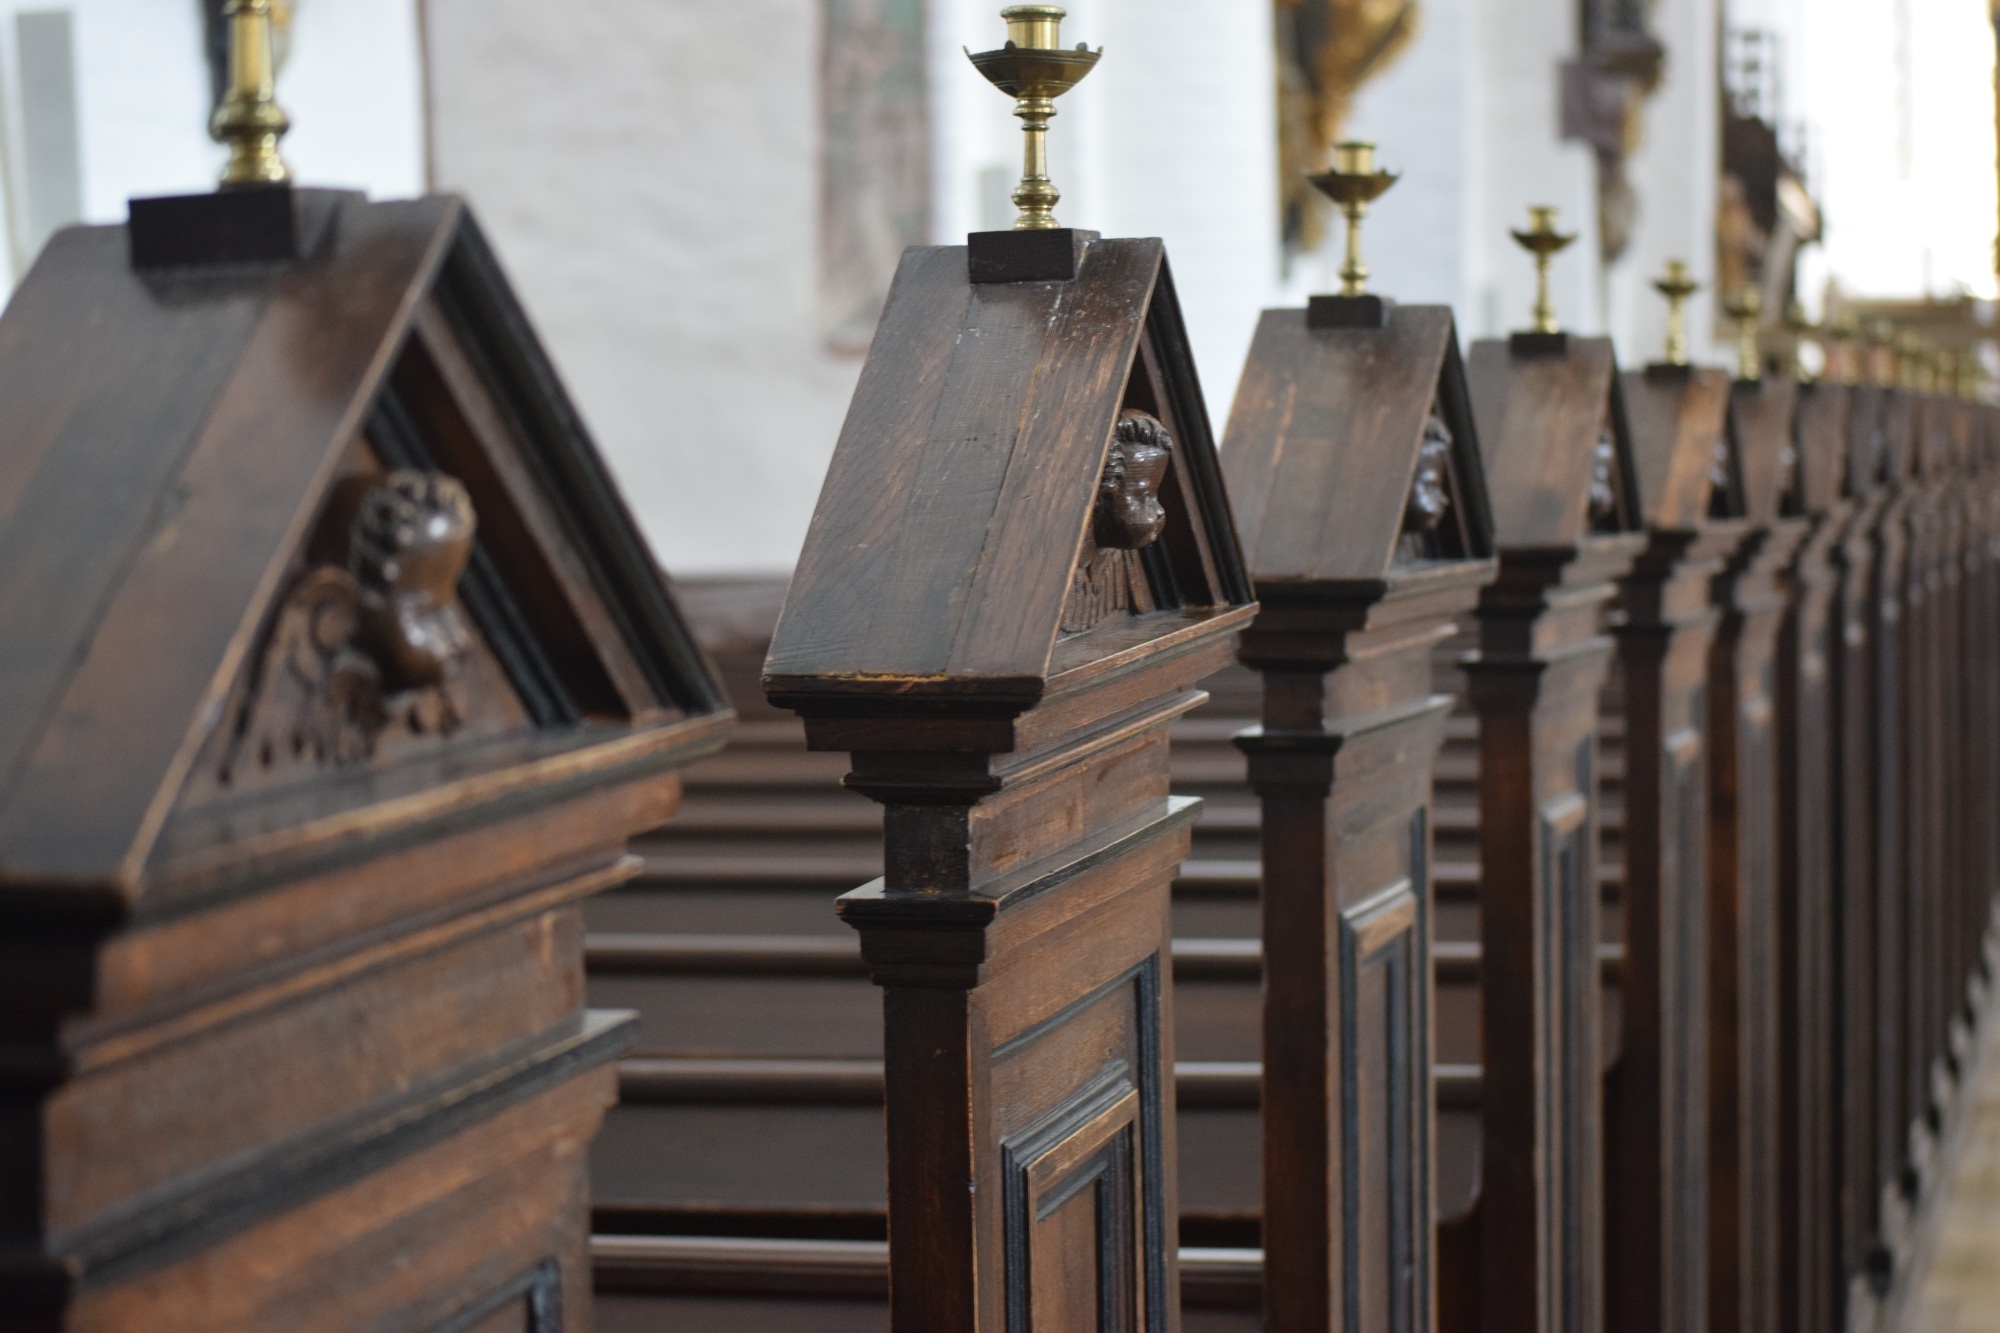
wood, church, lighting, stairs, denmark, iron, danish, old church, man made object, arhus, baluster, wooden seats, inside the church